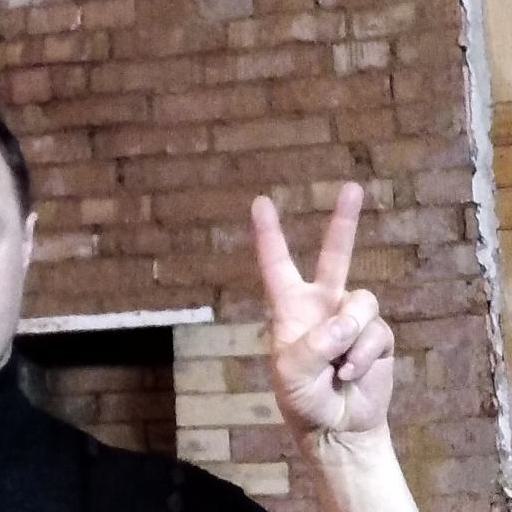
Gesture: peace